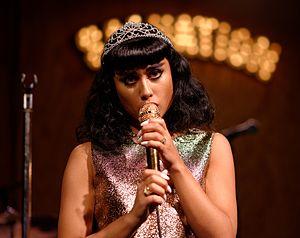
Natalia Noemi Sinclair, dite Teddy Sinclair, et précédemment Natalia Kills, est une auteure-compositrice-interprète et actrice britannique d’origine afro-jamaïco-uruguayenne. Née et élevée à Bradford au Royaume-Uni, elle commence sa carrière d’actrice à l’âge de neuf ans et obtient sept ans plus tard un rôle récurrent dans la série télévisée All About Me. Elle étudie à la Bradford Grils' Grammar School et fréquente brièvement l’Académie de Musique et d’Art Dramatique de Londres avant de quitter le milieu scolaire pour se concentrer sur sa carrière musicale. Elle se creuse graduellement une place au sein de la scène musicale hip-hop et obtient un contrat chez Adventures in Music en 2003. Au commencement de l’année 2005, un single intitulé Don't Play Nice est exploité à travers cette entente. Toutefois, cette dernière se voit brisée à la suite des ventes décevantes de la chanson de même que des difficultés financières rencontrées par la maison de disque.